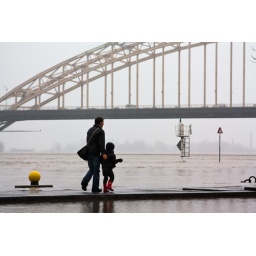
A father and son are walking down the flooded river Waal in the city of Nijmegen.